GTI Club

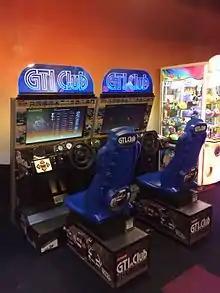
Konami GTI Club

GTI Club is a racing game originally released for the arcades in 1996 by Konami, on their new Cobra arcade board, which uses PowerPC-based hardware. In the original, the player raced around the Côte d'Azur and could choose from 5 rally cars including a Mini Cooper and Renault 5 Alpine Turbo. The game allowed free-roaming of the environment, which was revolutionary for the time, and contained several semi-hidden shortcuts that could be used to reduce lap times. A handbrake is provided which the player is encouraged to use to perform handbrake turns round sharp corners.